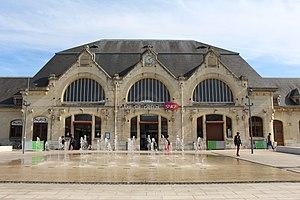
Gare de Dreux.
La gare de Dreux est une gare ferroviaire française, située sur le territoire de la commune de Dreux, dans le département d'Eure-et-Loir, en région Centre-Val de Loire.
Dreux est une commune française située dans le département d'Eure-et-Loir en région Centre-Val de Loire. C’est la deuxième plus grande ville du département par sa population après Chartres.